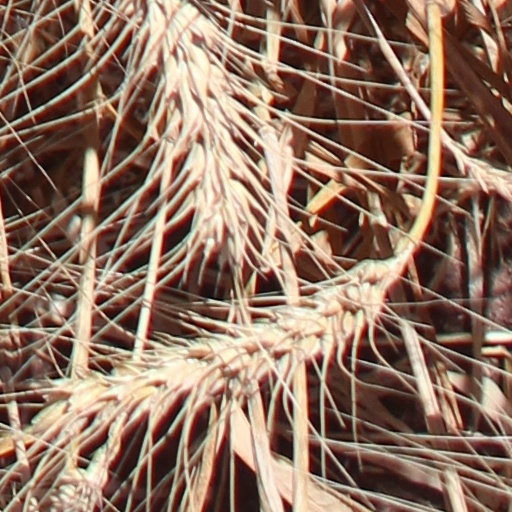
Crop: wheat